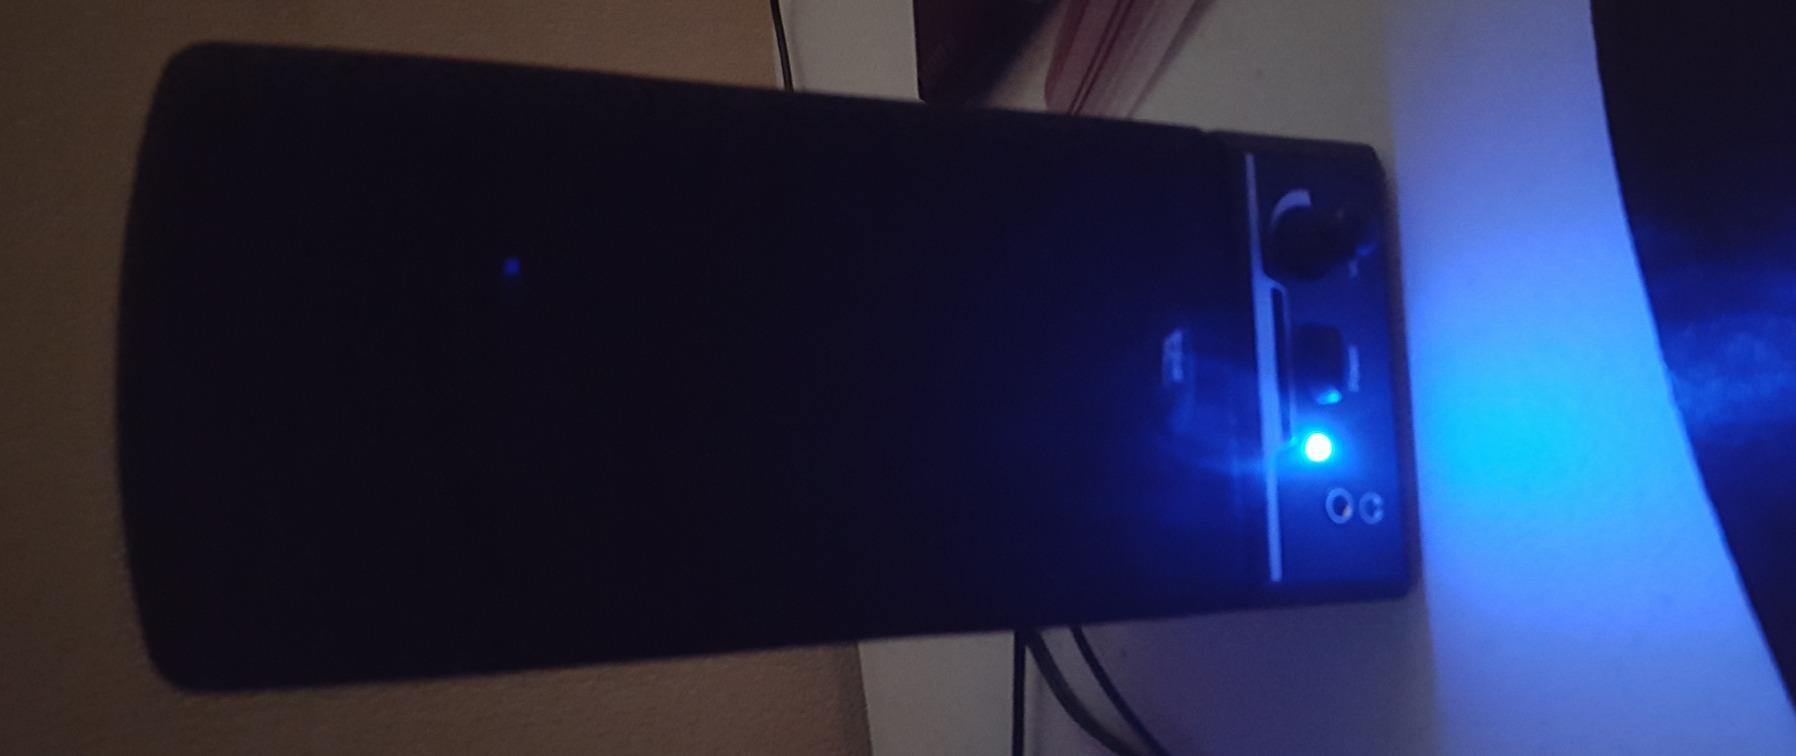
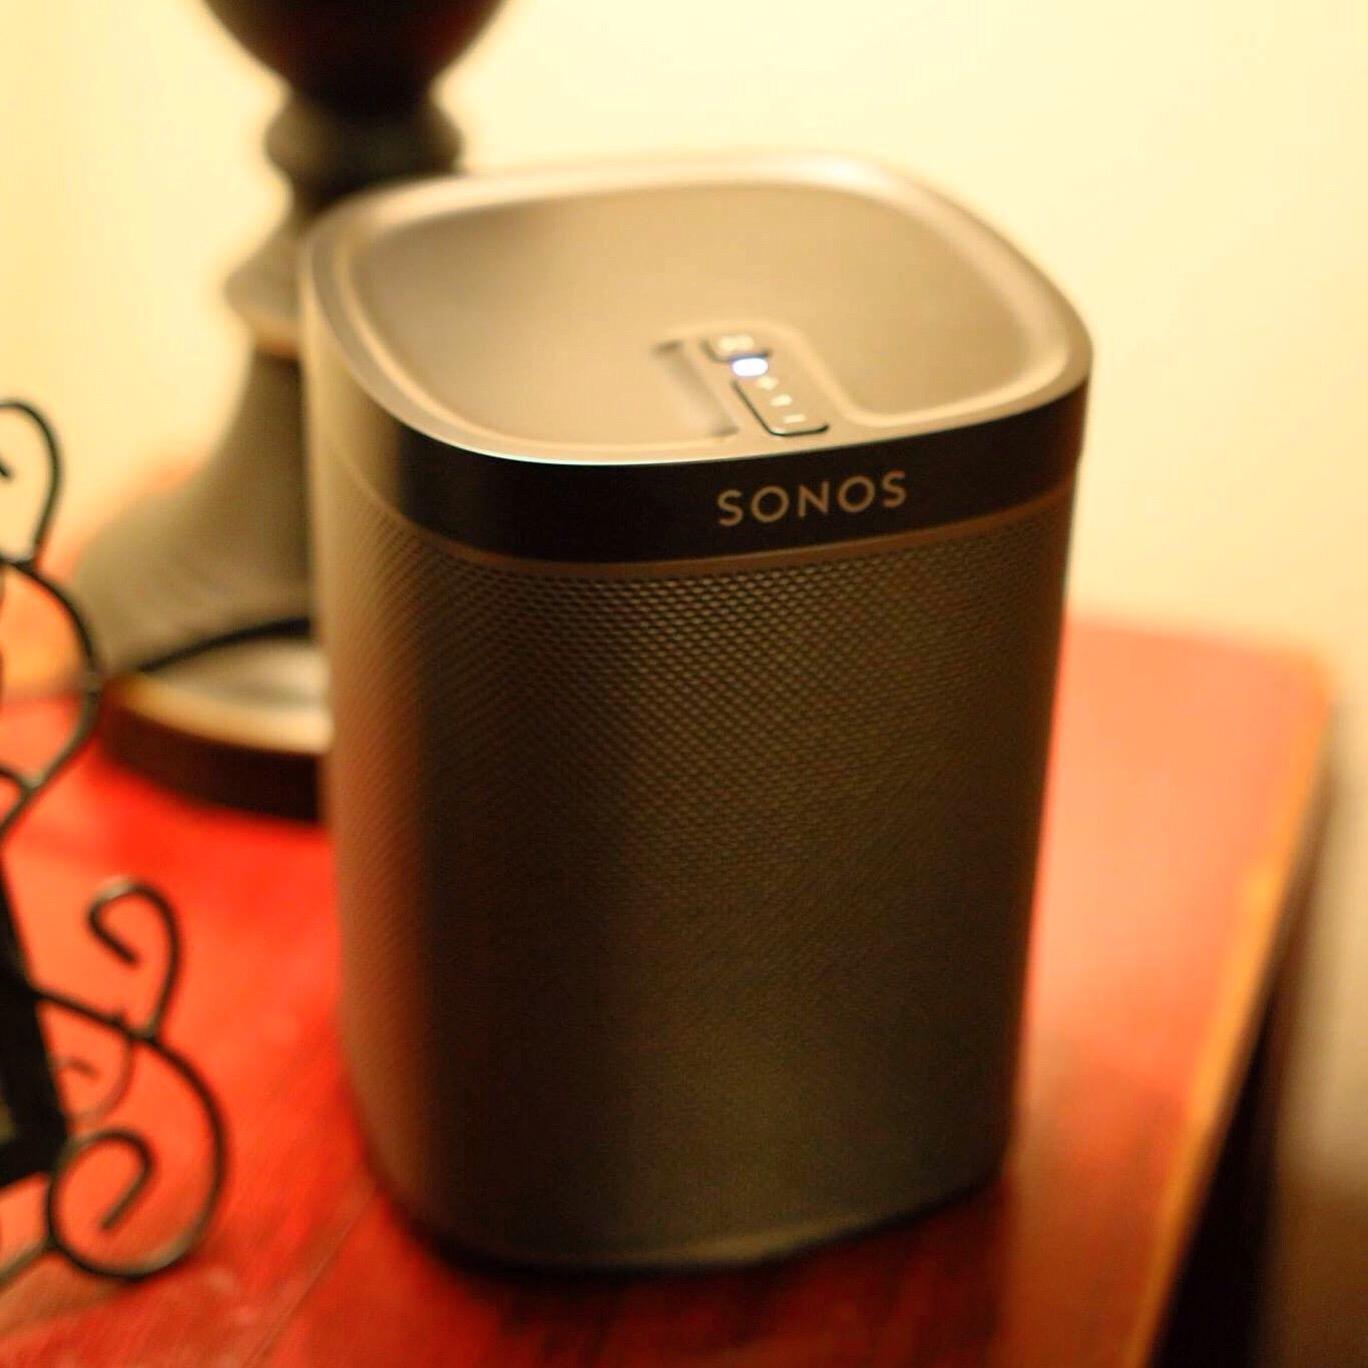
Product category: speaker
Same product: no